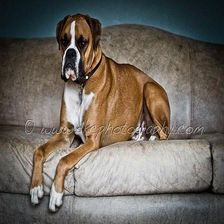
Species: dog
Breed: boxer